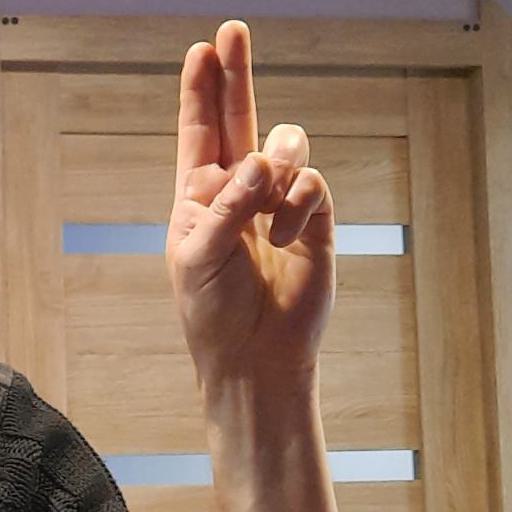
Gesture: two_up